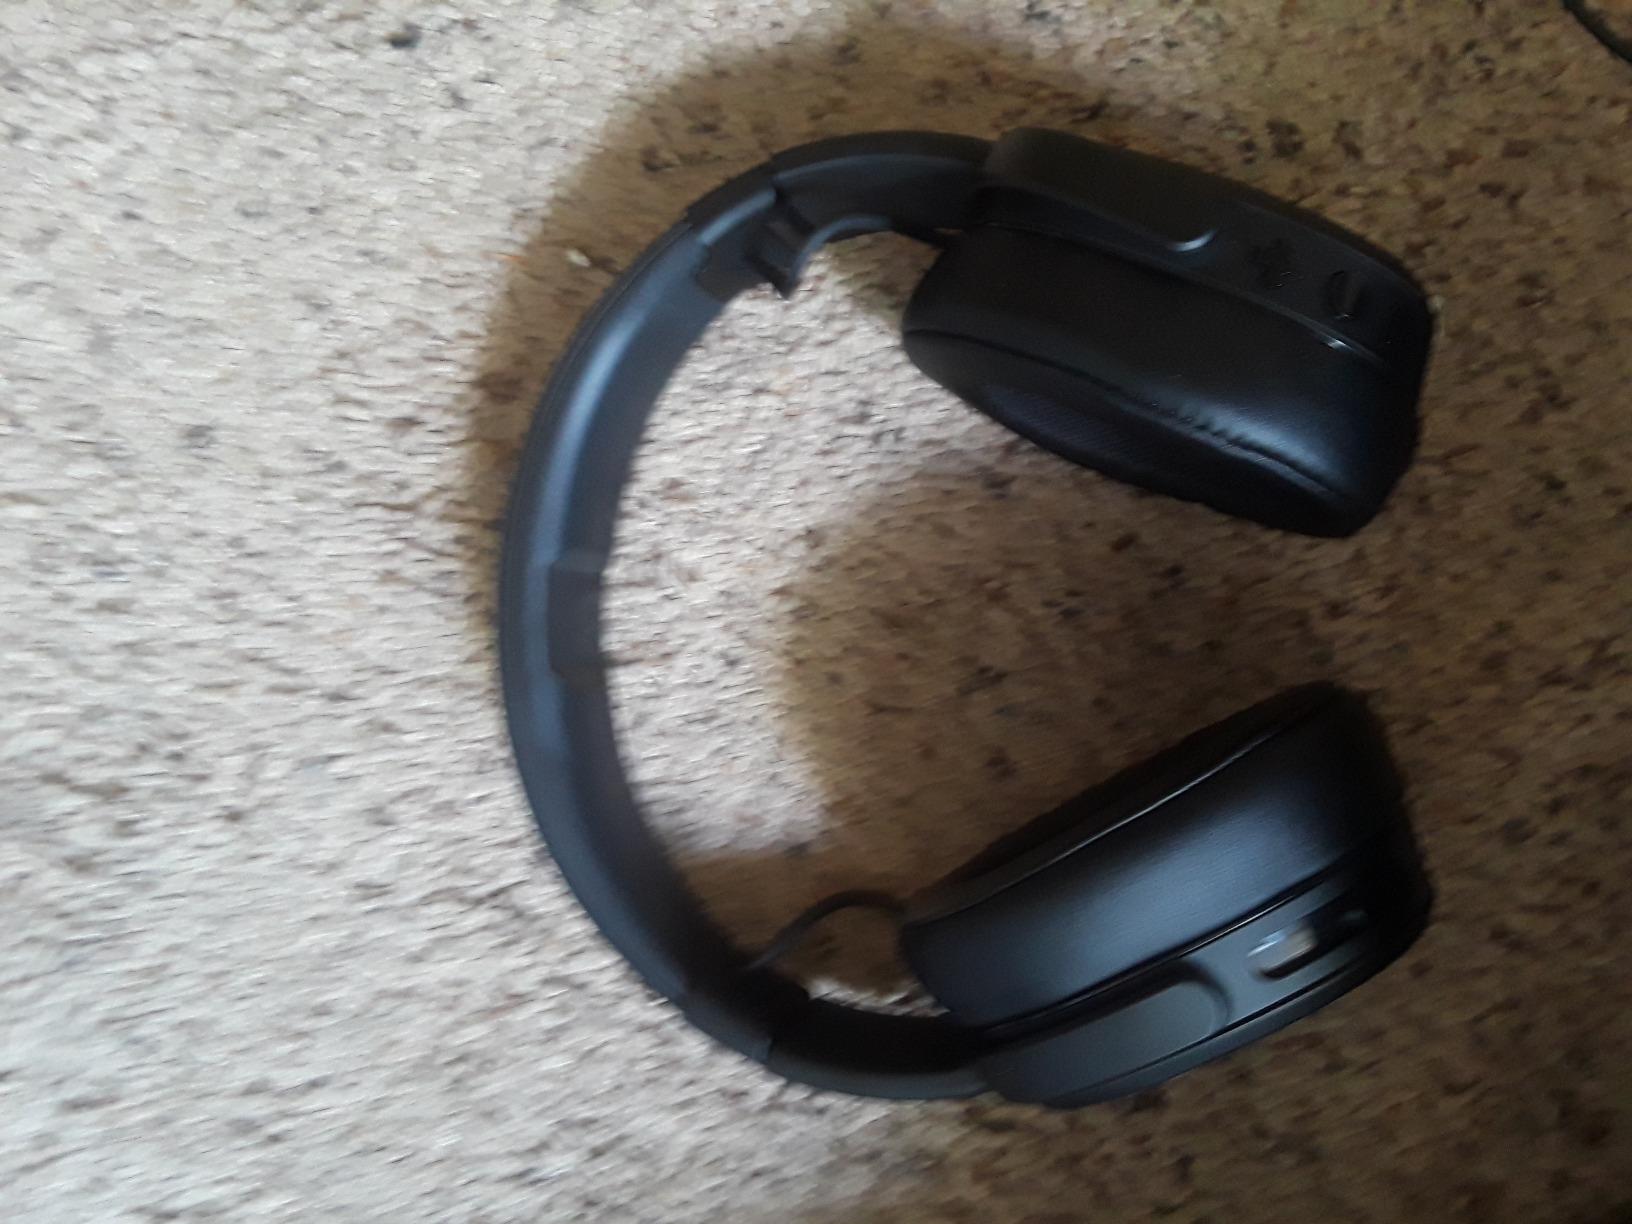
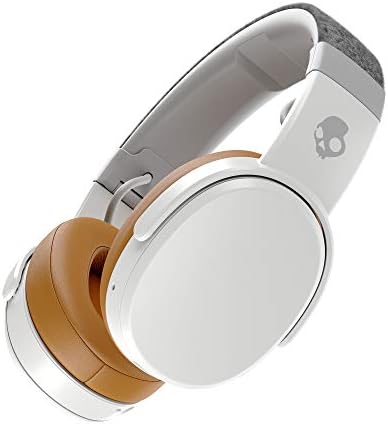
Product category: headphones
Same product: no